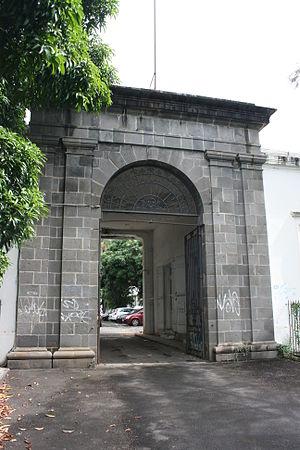
L'ancien hôpital Félix-Guyon à Saint-Denis de La Réunion.
L'ancien hôpital Félix-Guyon est un ancien hôpital de l'île de La Réunion, département et région d'outre-mer français dans le sud-ouest de l'océan Indien. Situé à Saint-Denis le long d'une rue reliant le centre-ville à Bellepierre, il constituait le principal établissement sanitaire de la ville jusqu'à l'ouverture du centre hospitalier Félix-Guyon en 1957. Il est inscrit en totalité à l'inventaire supplémentaire des Monuments historiques depuis le 14 août 2000. Seul son pavillon principal et son porche l'étaient auparavant, depuis un arrêté du 4 juillet 1989 qui a été annulé.
Cet article recense les bâtiments protégés au titre des monuments historiques de Saint-Denis de La Réunion, en France.
Jean Casimir Félix Guyon, né le 21 juillet 1831 à Saint-Denis de La Réunion et mort le 20 juillet 1920 à Paris, est un chirurgien français. Fondateur de l'école de chirurgie urologique française, il est le créateur de la “Clinique des voies urologiques” de l'Hôpital Necker, première chaire française exclusivement consacrée à l'urologie. Son nom reste attaché au canal ulnaire du poignet et à une seringue utilisée en urologie. Il est l'un des pionniers de la lithotritie et de la prostatectomie. Le site nord du centre hospitalier universitaire de La Réunion porte aujourd'hui son nom.